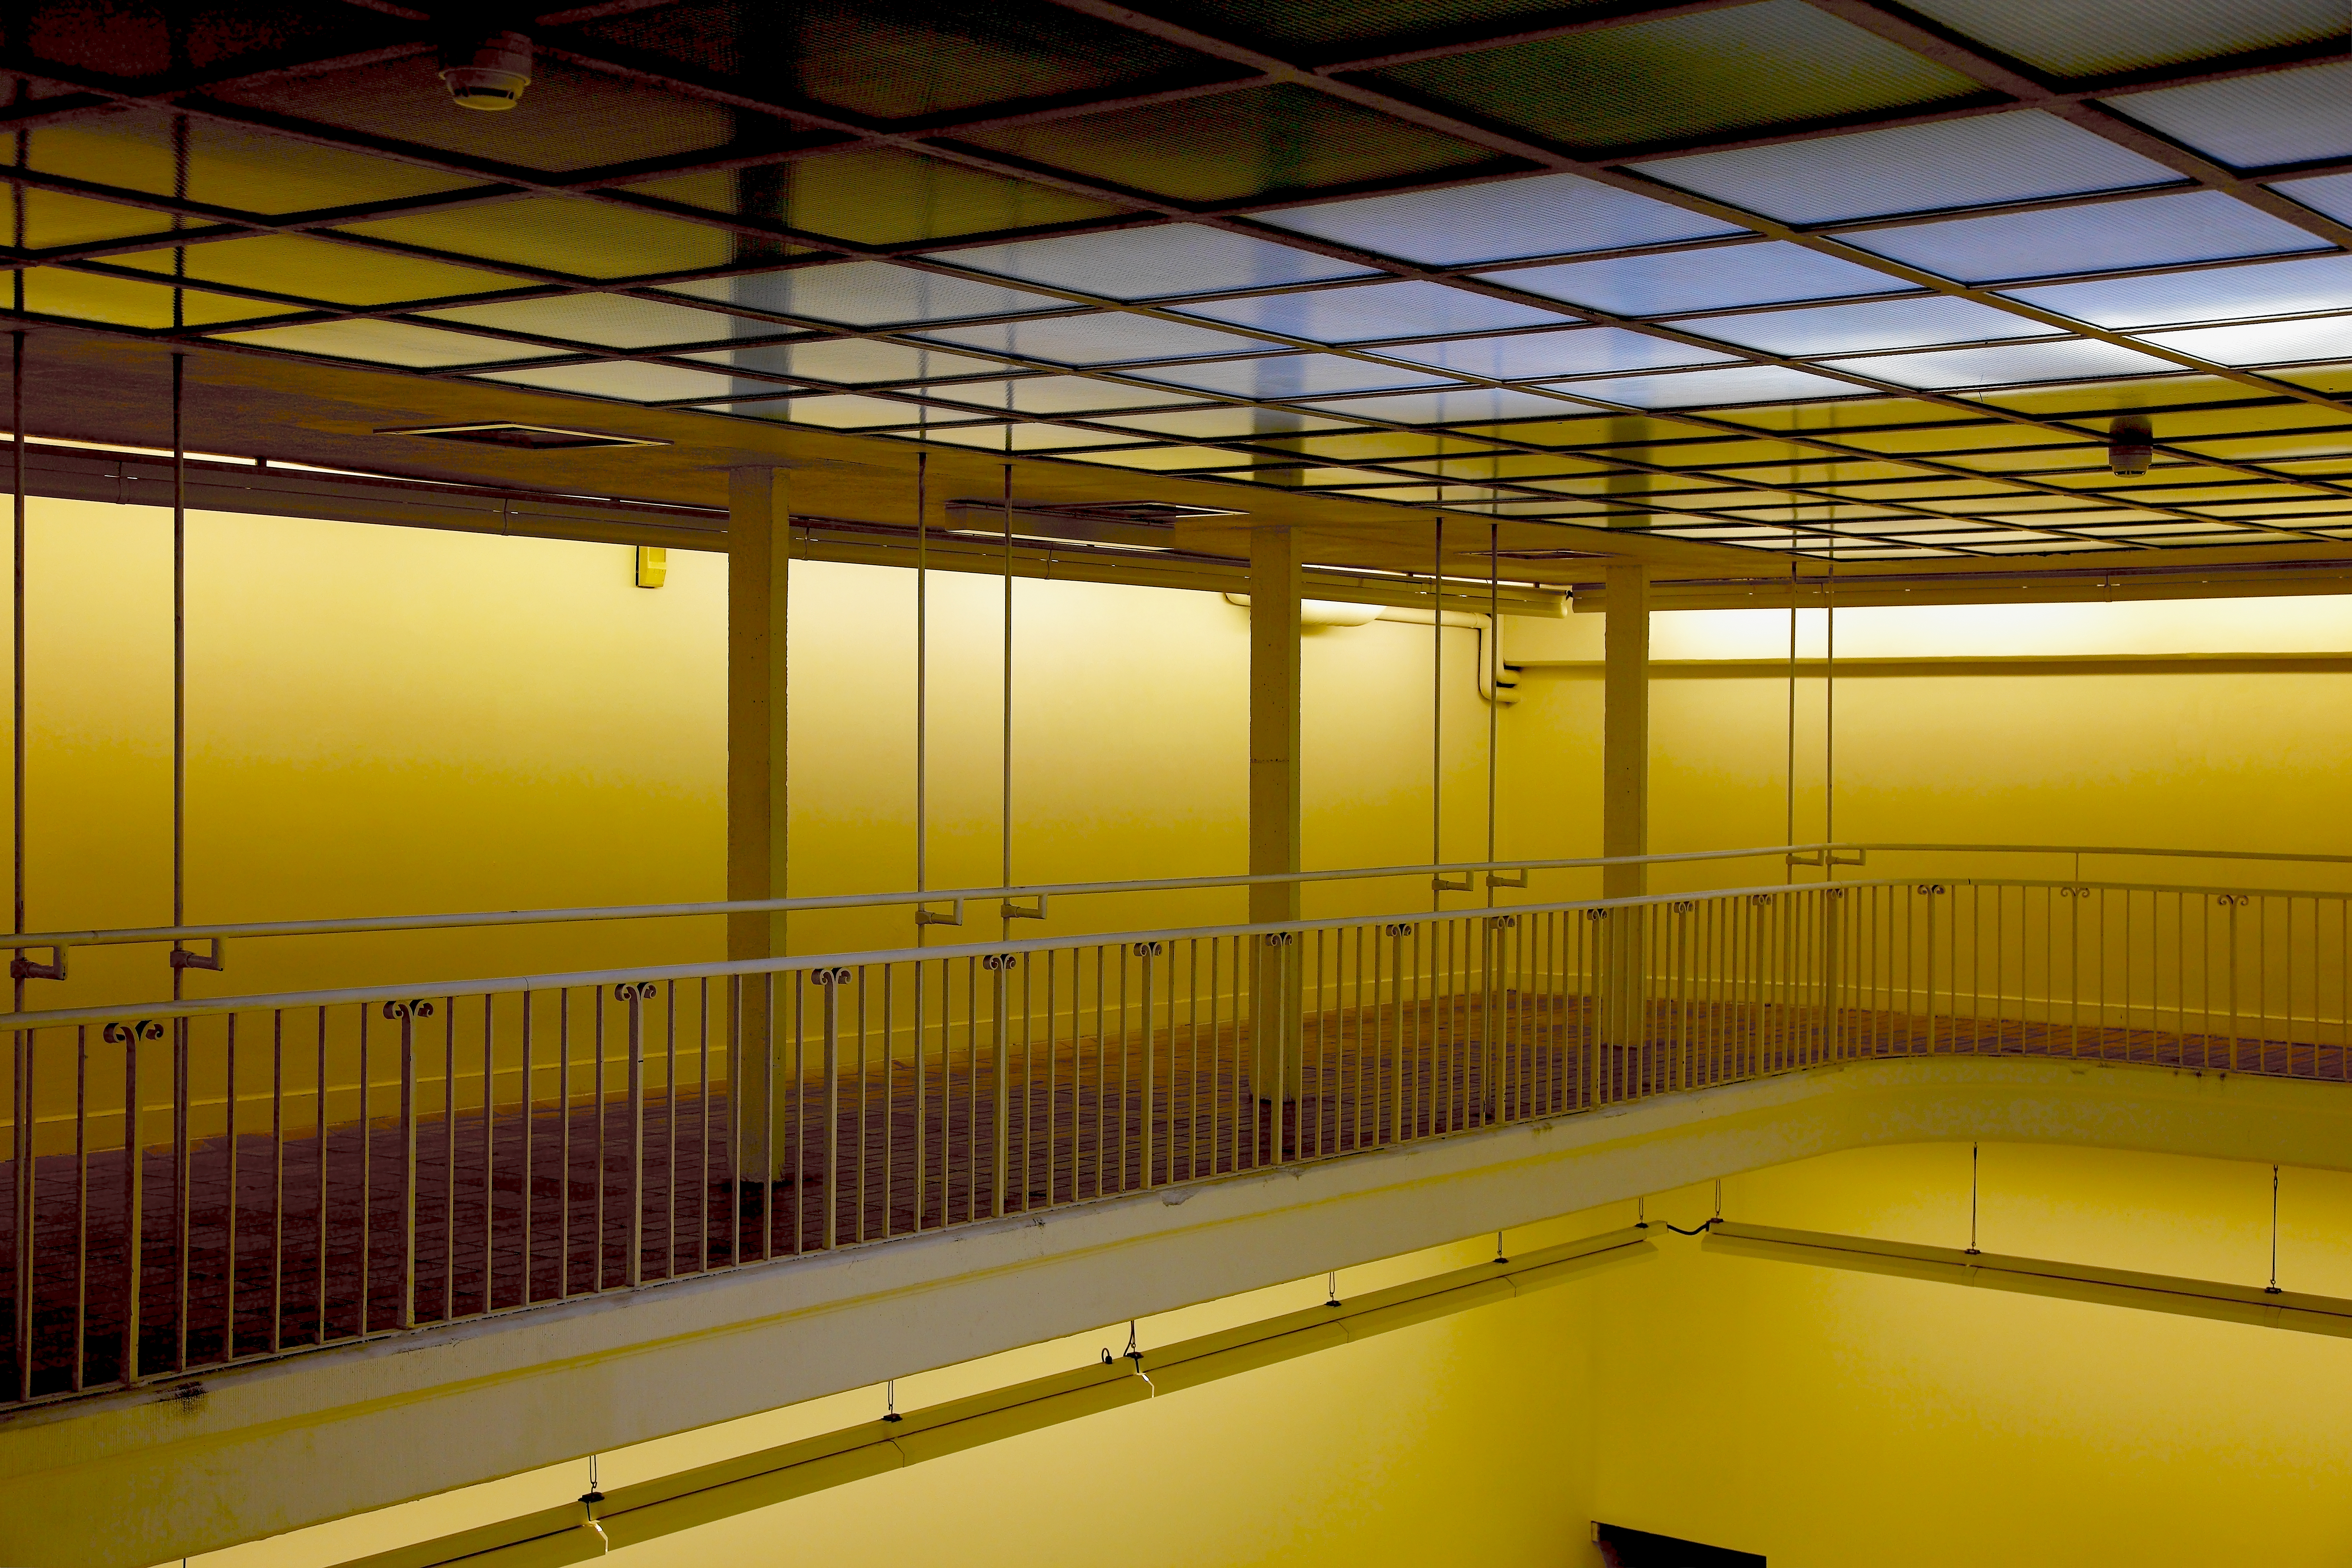
room, yellow, space, architecture, empty, hall, ceiling, sky, line, building, sport venue, leisure, interior design, house, metal